Charlie McAvoy

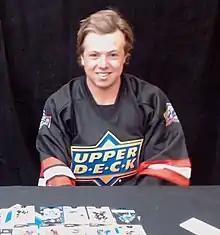
McAvoy signing autographs at a fan convention in 2017

On March 29, 2017, McAvoy ended his college hockey career by signing for an amateur try-out with the Providence Bruins, the Bruins' AHL affiliate. On April 10, McAvoy signed an entry-level NHL contract.